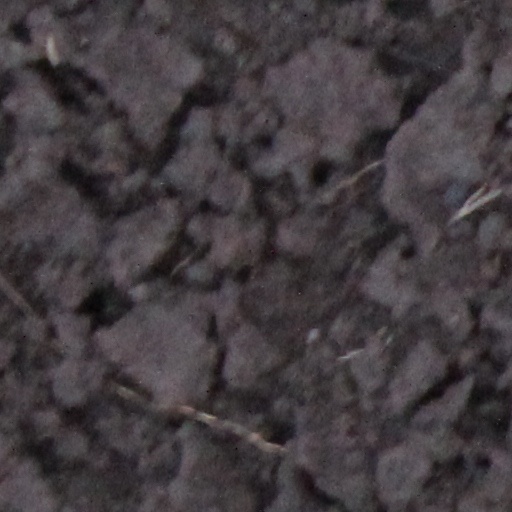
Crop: wheat